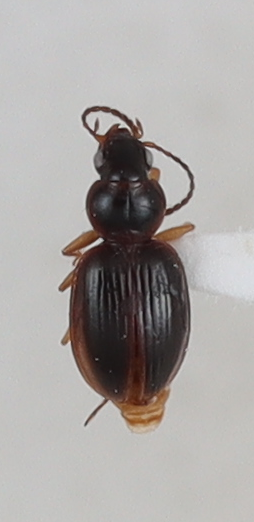
Scientific name: Mecyclothorax discedens
Plot: 4
Trap: E
Collected: 20200804